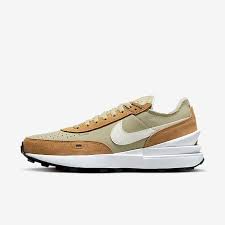
Label: Sneaker